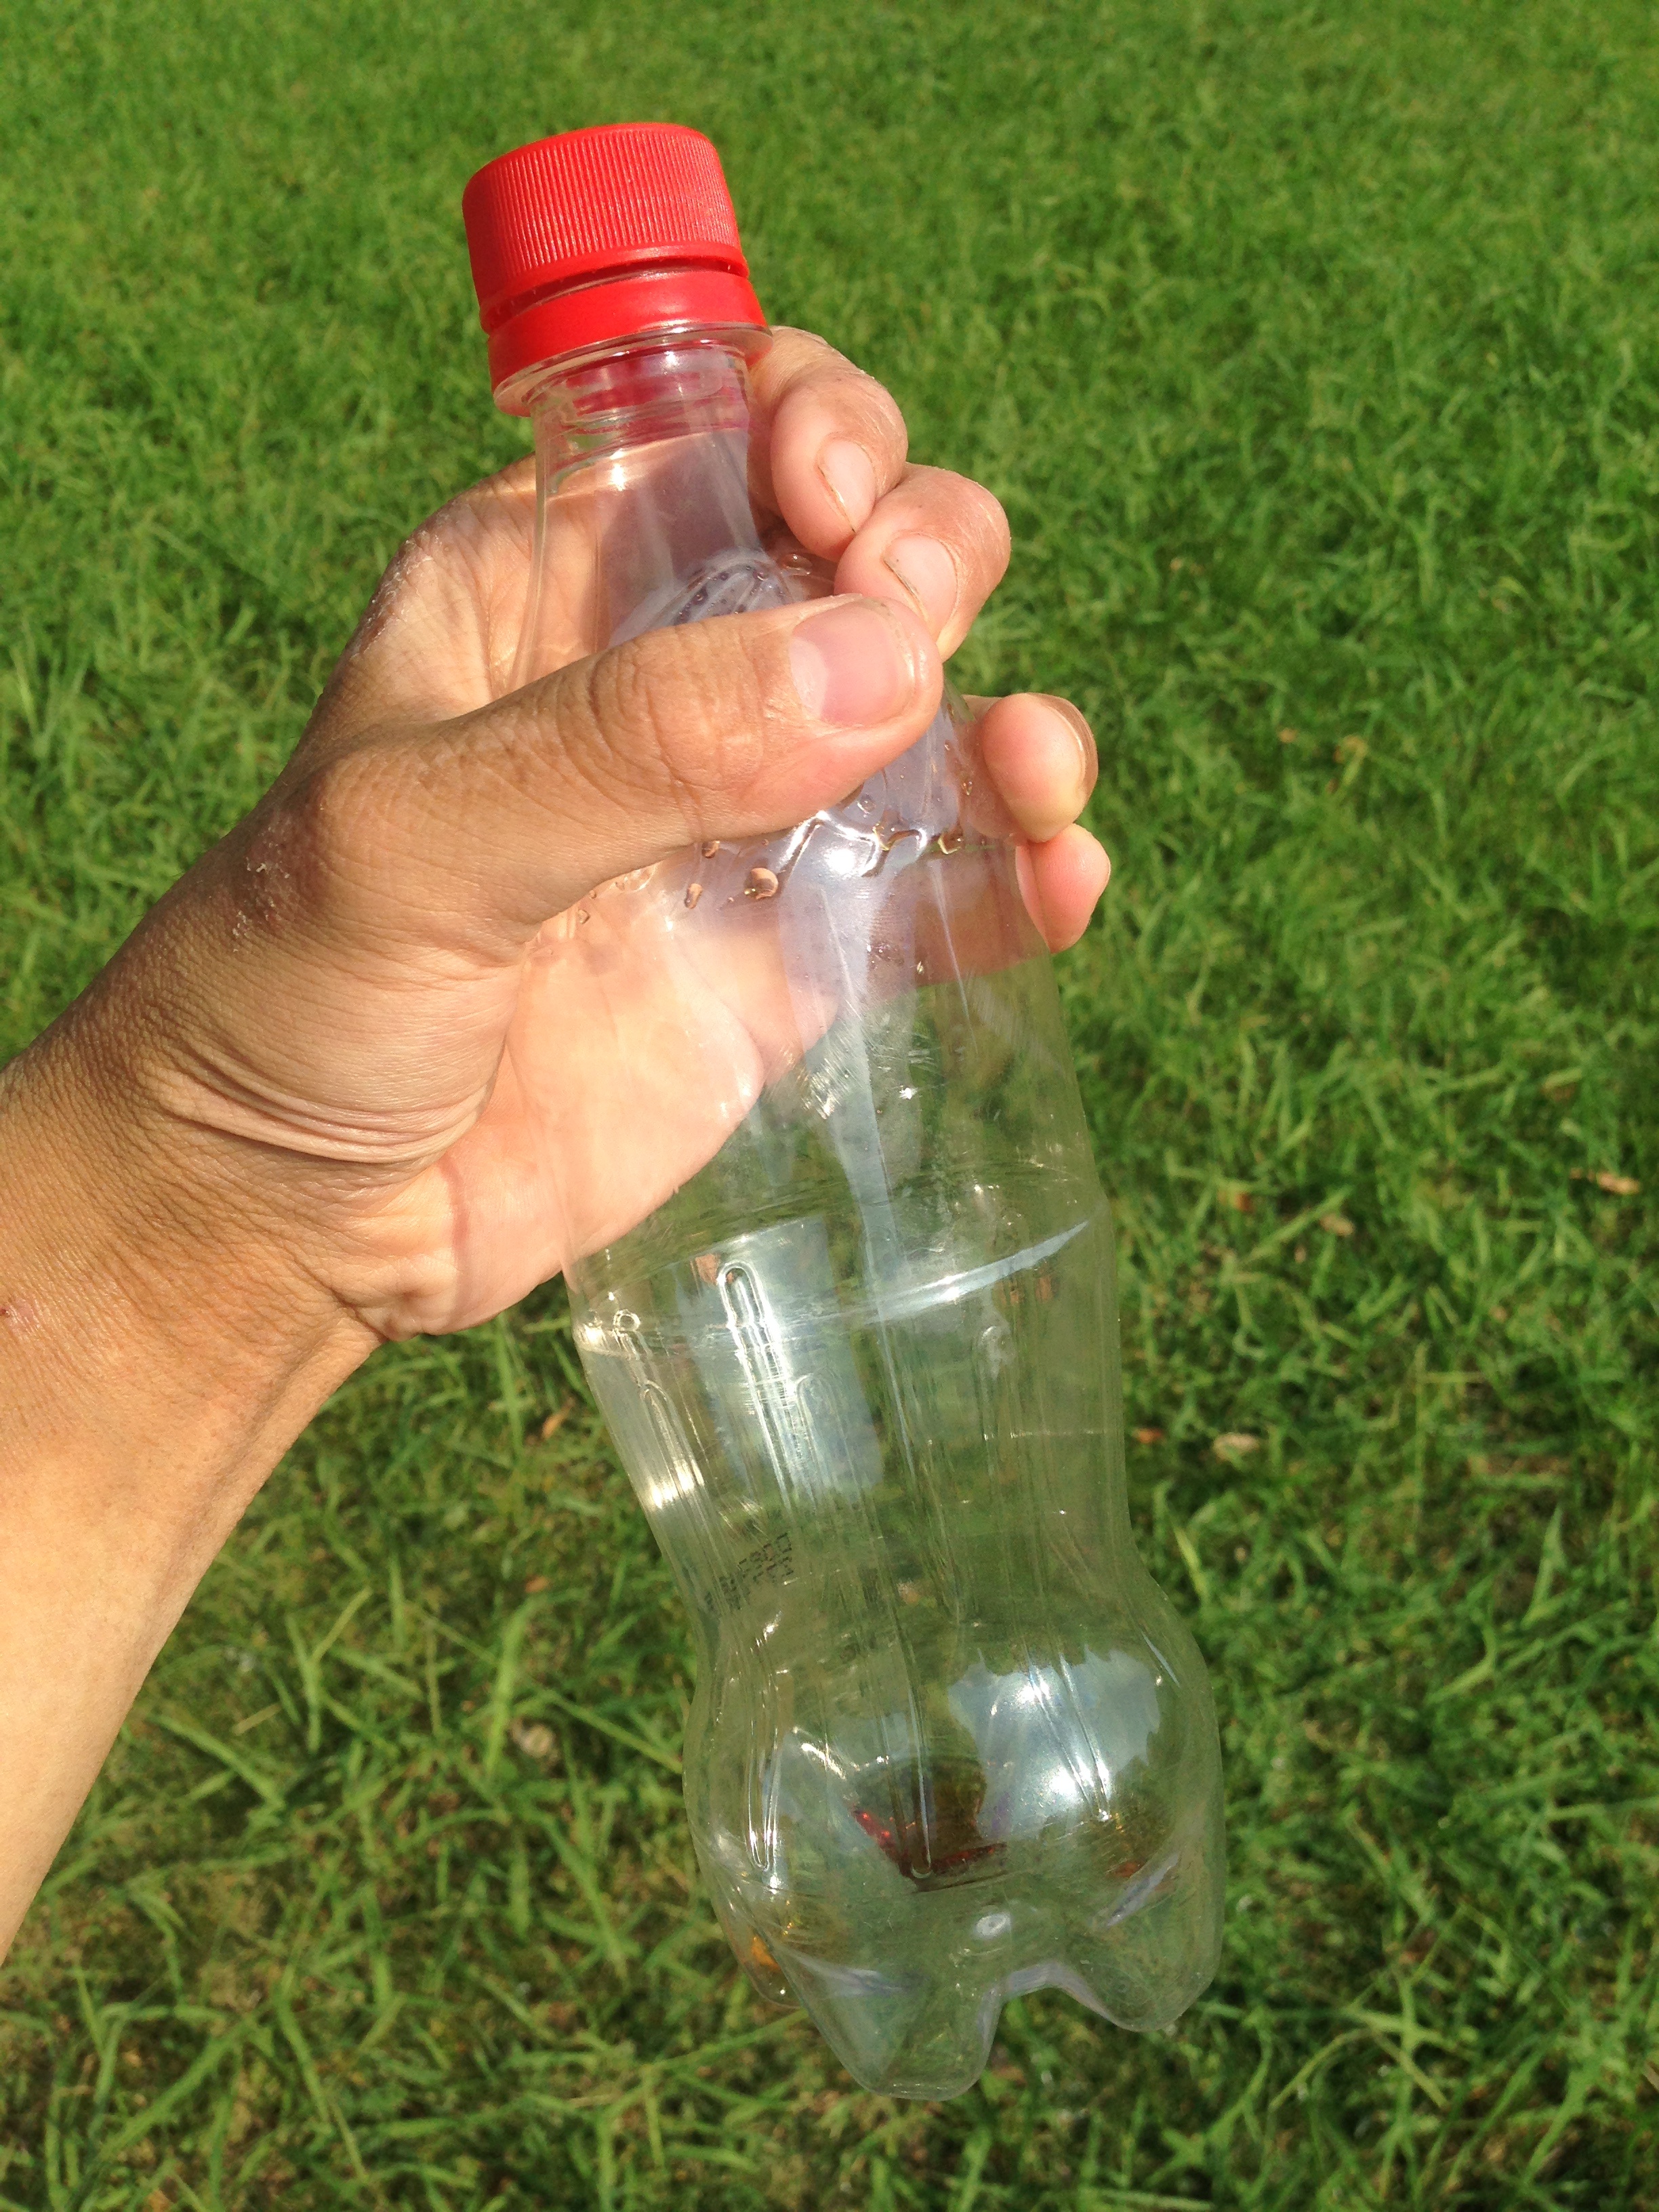
work, hand, man, water, grass, sky, woman, lawn, glass, male, thinking, environment, sign, finger, green, collection, palm, dirt, natural, clean, drink, bottle, nail, material, circle, activity, product, excursion, throw, picnic, events, use, earth, design, women, container, wrist, cap, skin, fountain, new, beautiful, school, handmade, garbage, cleaning, destruction, crush, problem, bin, pollution, recycling, fingerprint, collect, company, leave, discussion, friendly, equality, cleanup, workplace, discarded, resource, transparency, recovery, playback, throw away, portable, joint, reuse, eco friendly, flesh color, take out, possess, right hand, pet bottles, pick up, poi, picking up, think about, not good, take away, finished drinking, drink up, finish drinking, what will you do, put in, convenient, inconvenience, too good, mottainai, gather, grass family, drinkware